Sen no Rikyū

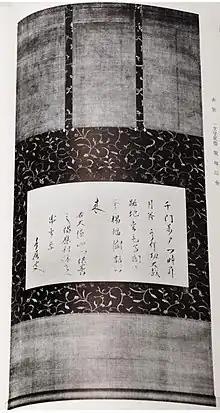
The memorial gatha of Sanmon, "Kinmo palace", in Daitoku-ji.

According to Okakura Kakuzō in "The Book of Tea", Rikyū's last act was to hold an exquisite tea ceremony. After serving all his guests, he presented each piece of the tea-equipage for their inspection, along with an exquisite "kakemono", which Okakura described as "a wonderful writing by an ancient monk dealing with the evanescence of all things". Rikyū presented each of his guests with a piece of the equipment as a souvenir, with the exception of the bowl, which he shattered, as he uttered the words: "Never again shall this cup, polluted by the lips of misfortune, be used by man." As the guests departed, one remained to serve as witness to Rikyū's death. Rikyū's last words, which he wrote down as a death poem, were in verse, addressed to the dagger with which he took his own life: